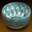
Label: bowl